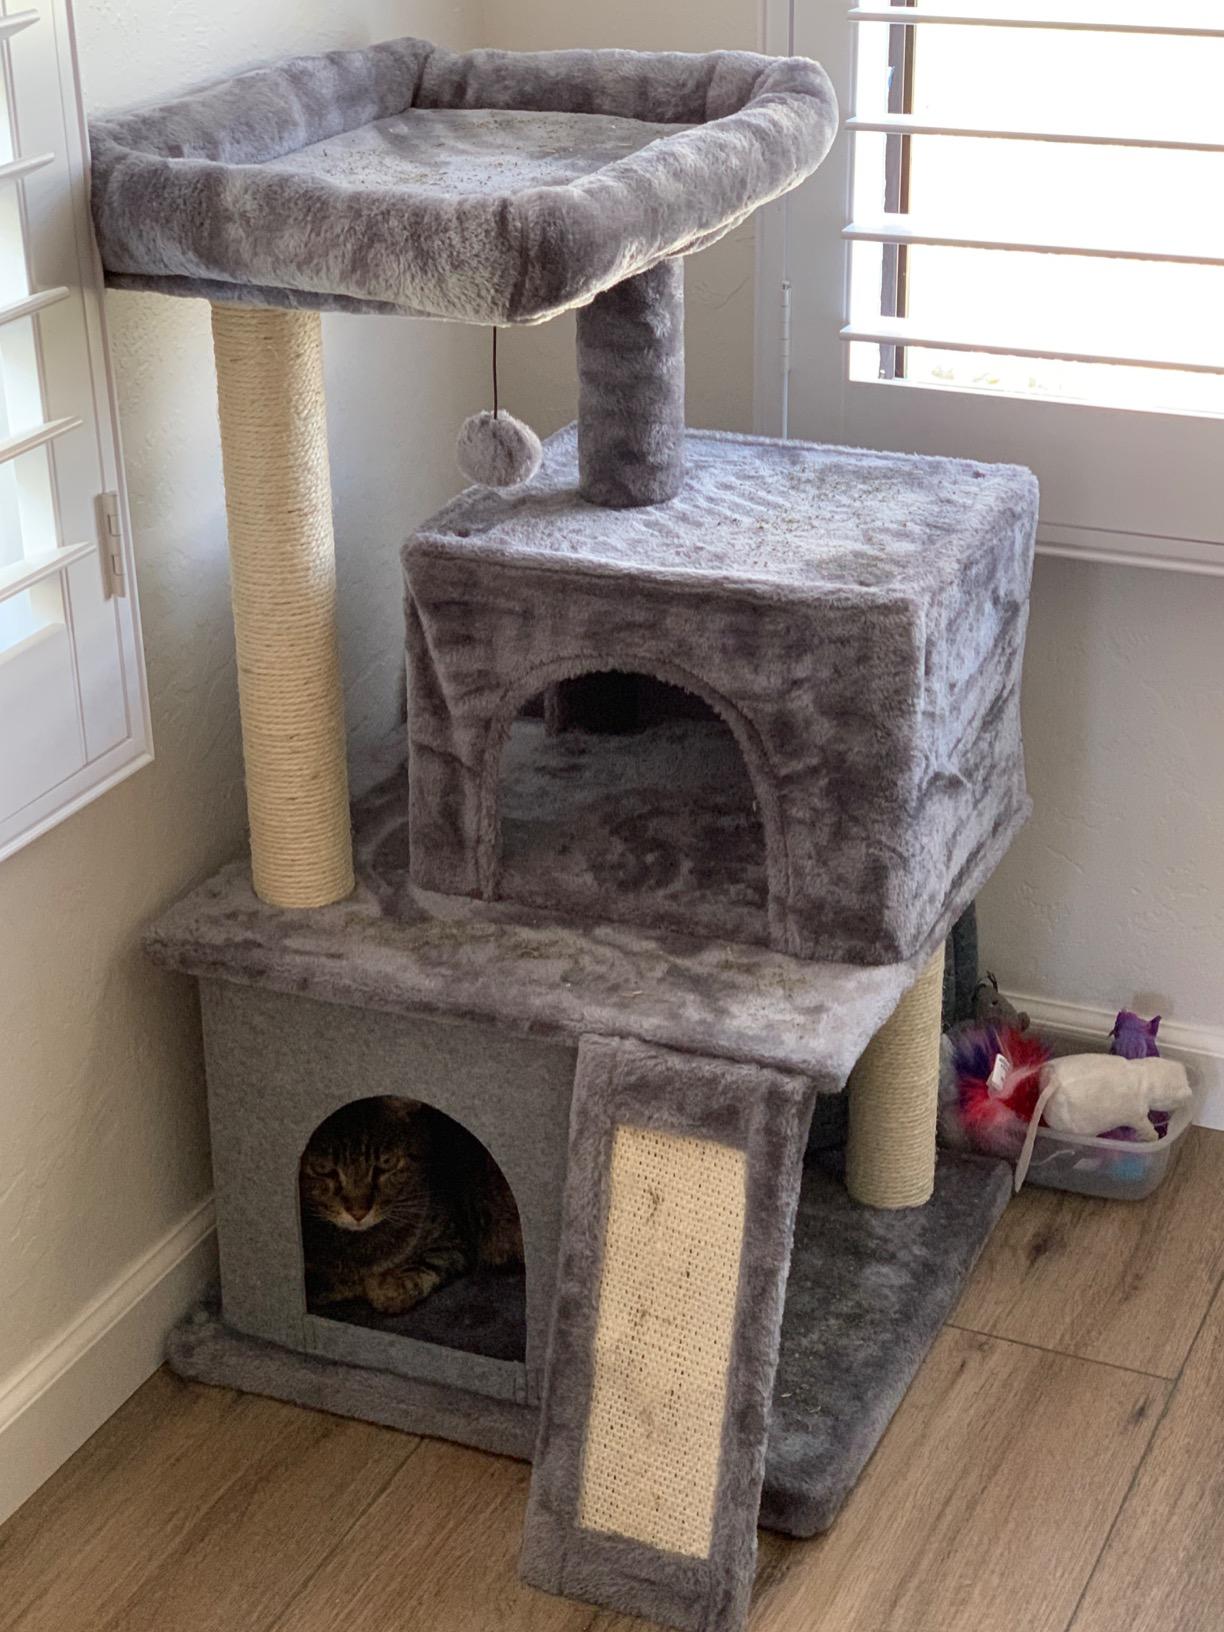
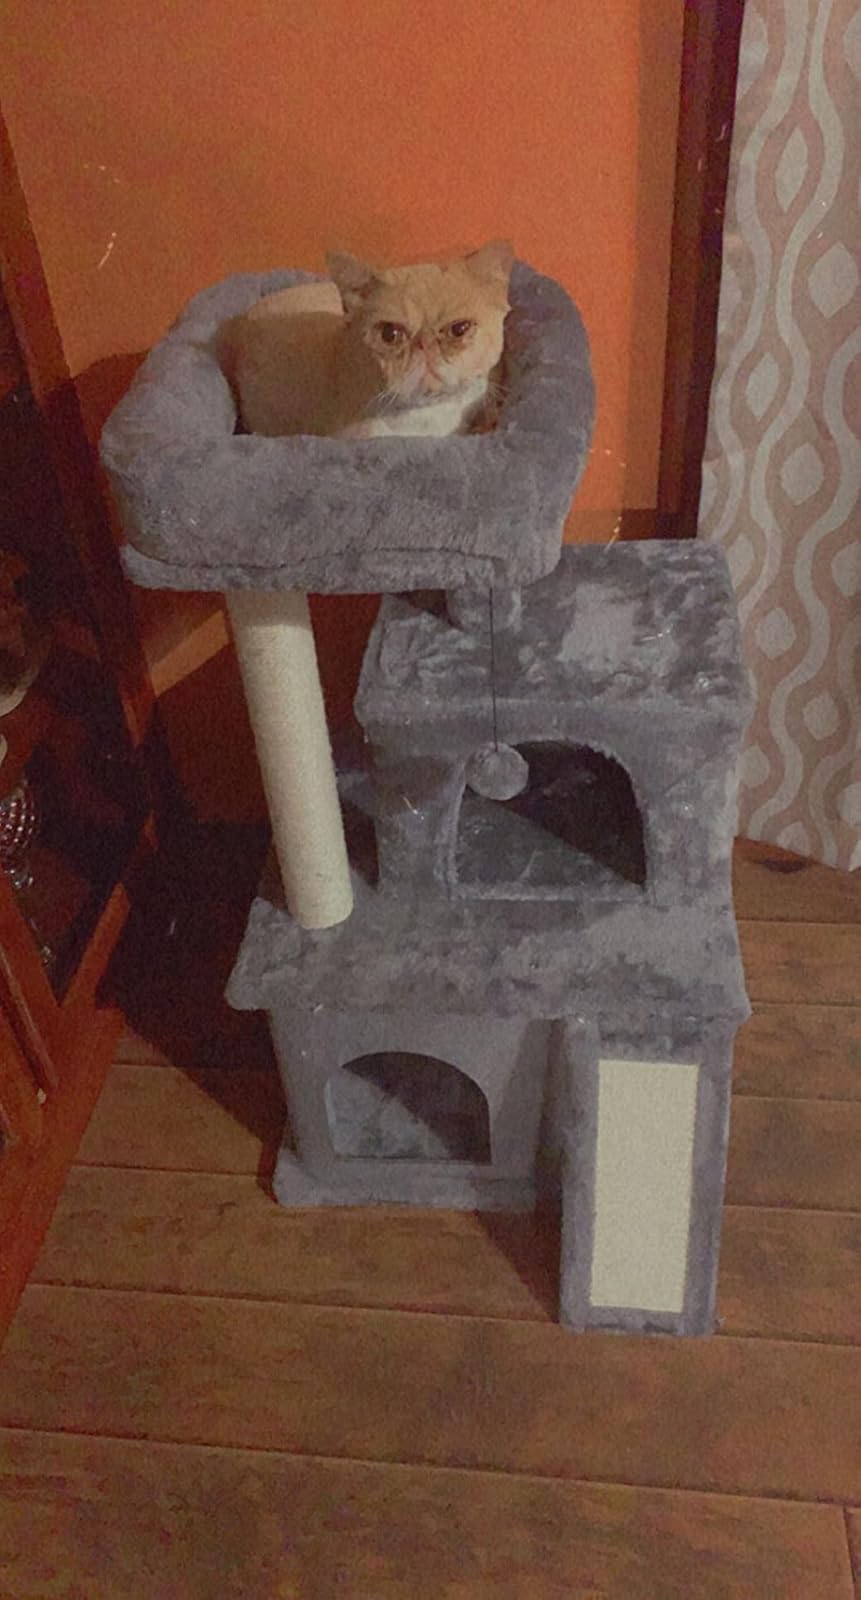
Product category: items_cat tree
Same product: yes